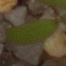
Label: fat_hen